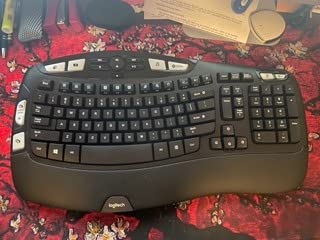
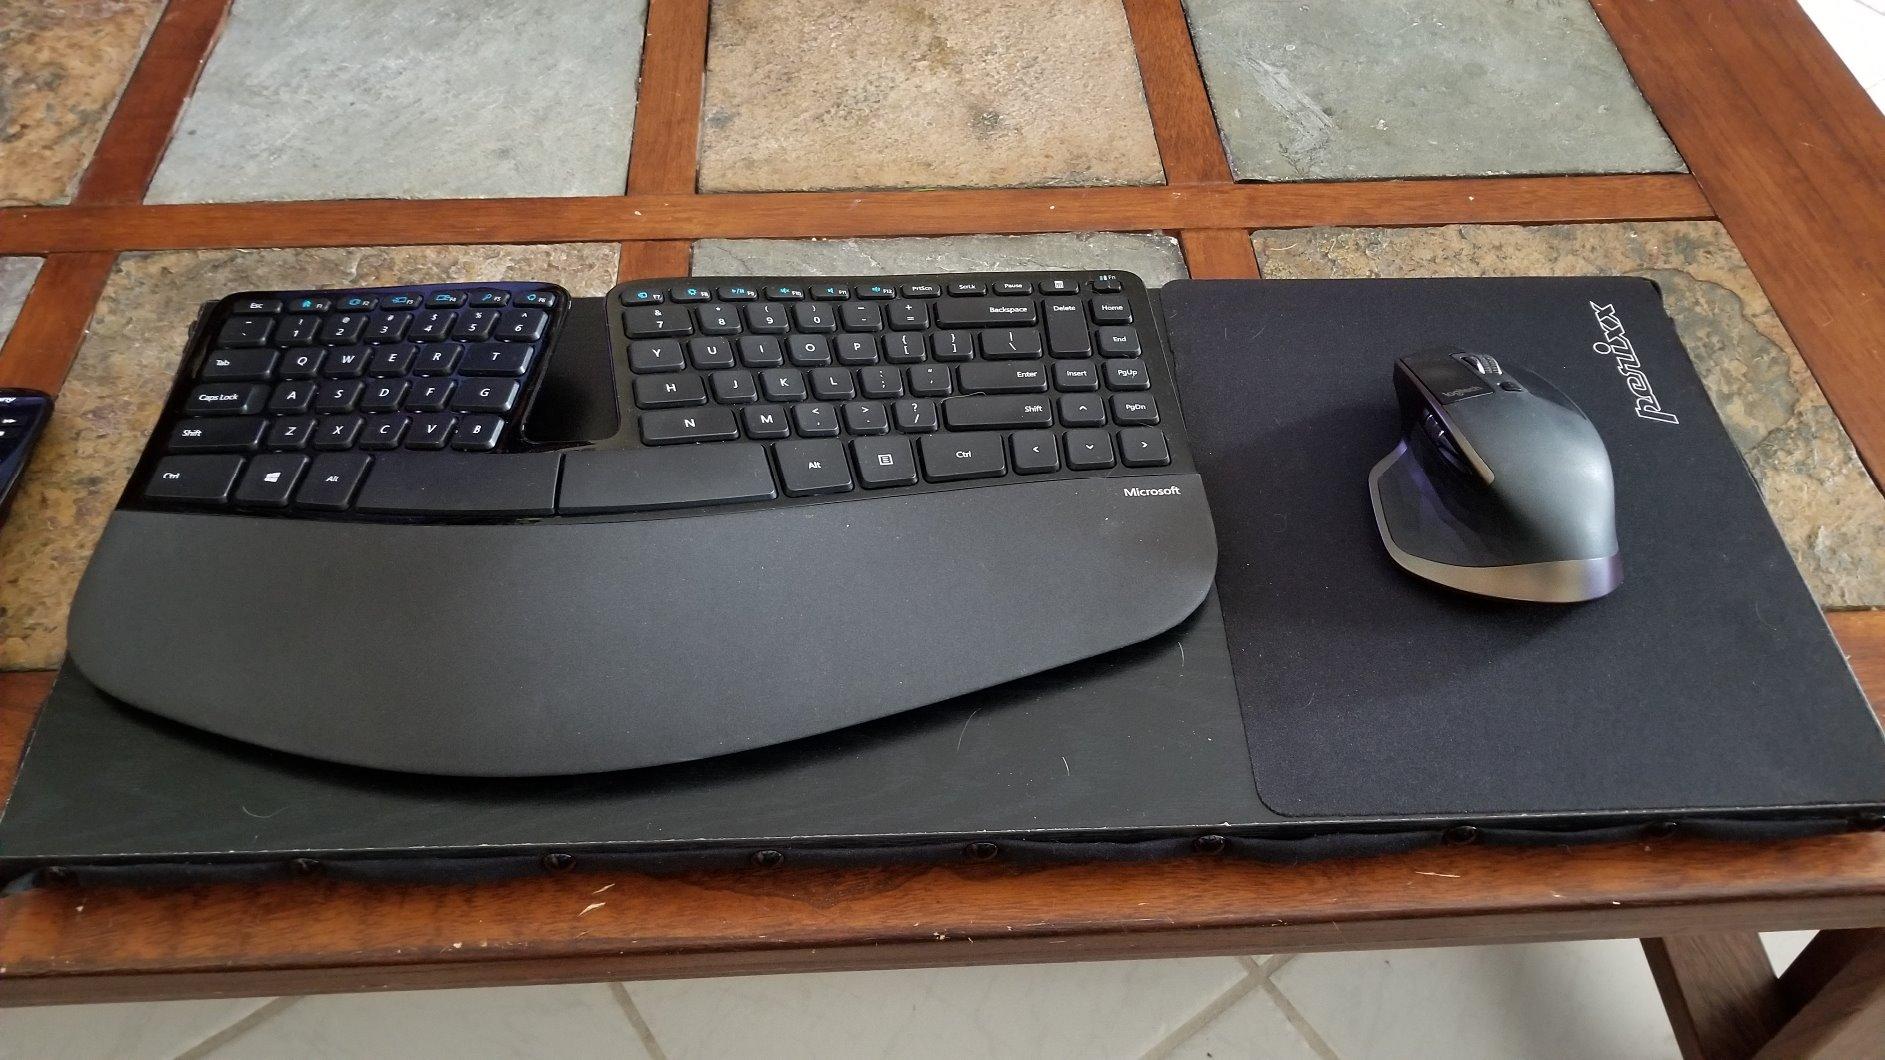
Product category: keyboard
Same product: no